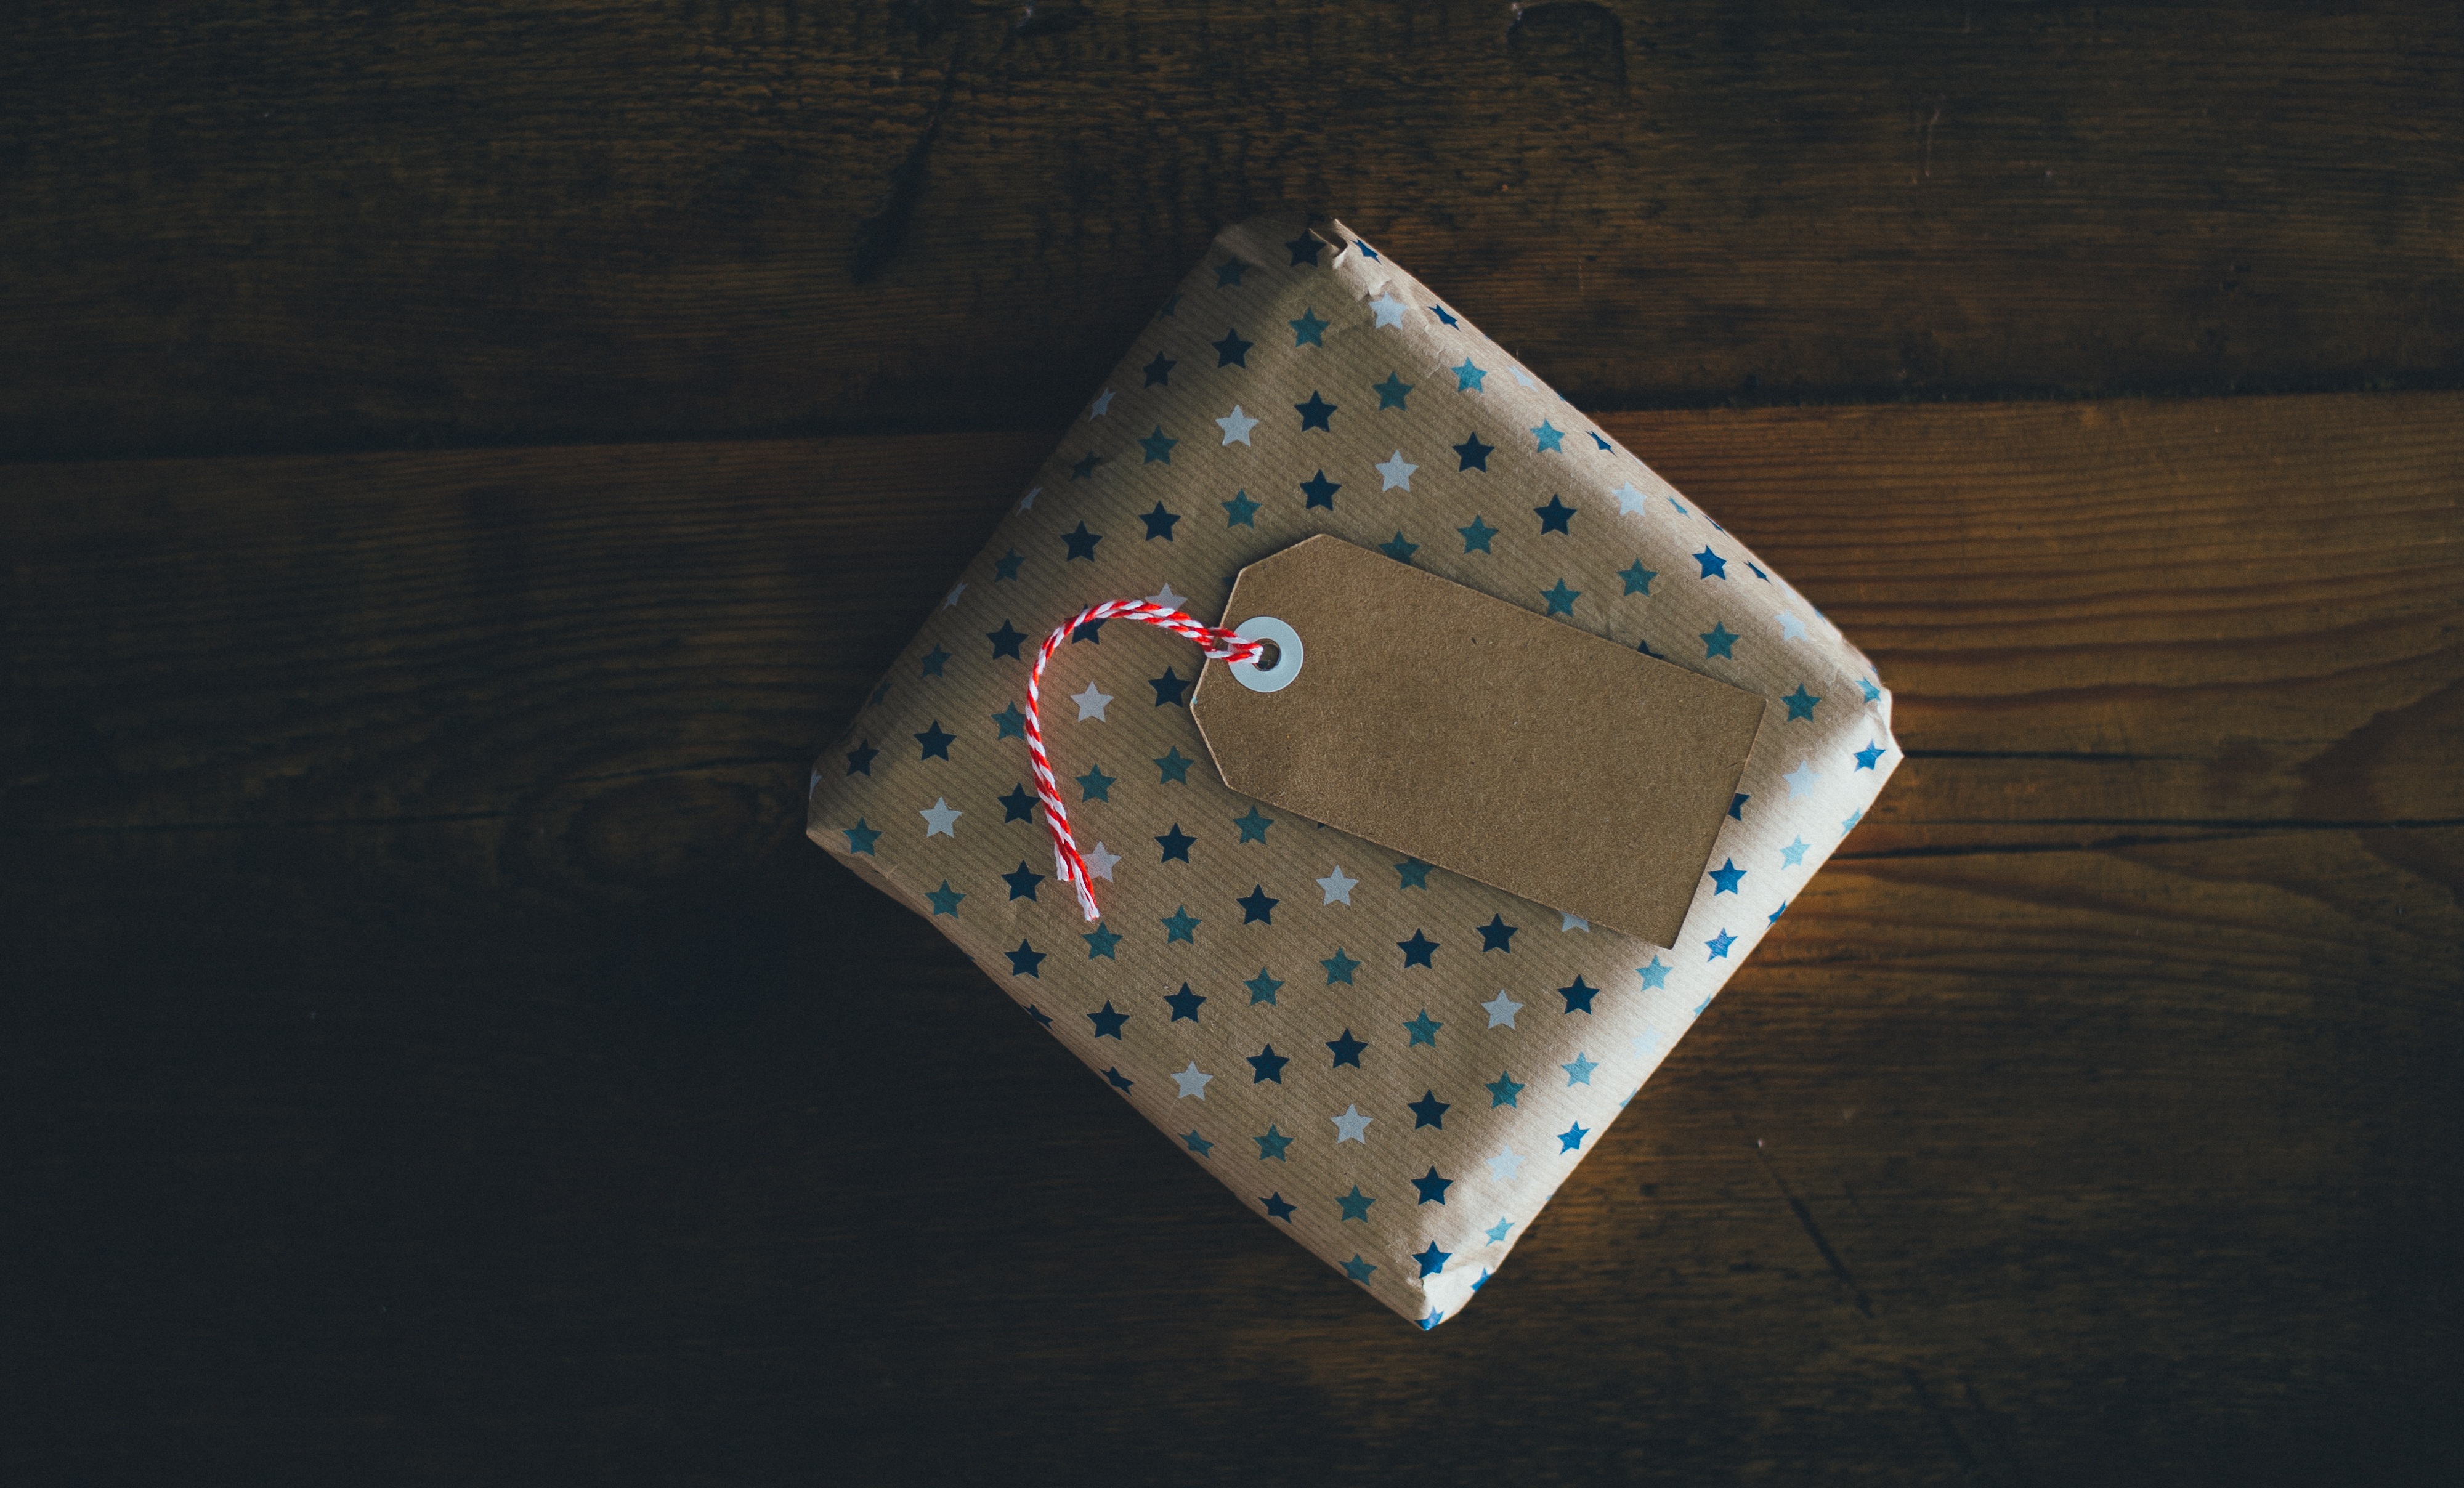
color, blue, red, art, shape, design, pattern